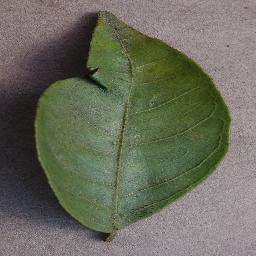
Label: Orange___Haunglongbing_(Citrus_greening)